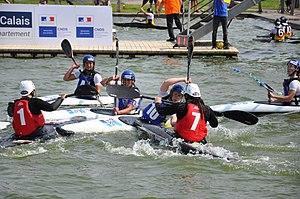
Match FRA-POL Women U21 Canoe Polo 2017
Les 12ᵉˢ championnats d'Europe de kayak-polo de 2017 se sont déroulés du 23 au 27 août 2017 à Saint-Omer en France.